EVBox

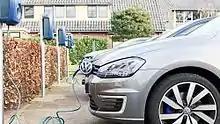
EVBox HomeLine In Apartment Building

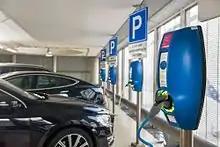
EVBox BusinessLine Charging Station in Amsterdam Schiphol Airport

EVBox Group is a provider of charging solutions for electric vehicles (EVs). Founded in 2010, EVBox started when the movement for EVs took off. In 2014, Gilde Equity Management Benelux became EVBox's new major shareholder to help EVBox expand internationally. In 2017, EVBox was acquired by ENGIE Digital, a subset of the French multinational electric utility company Engie. In July 2018, EVBox acquired French fast charging manufacturer, EVTronic.